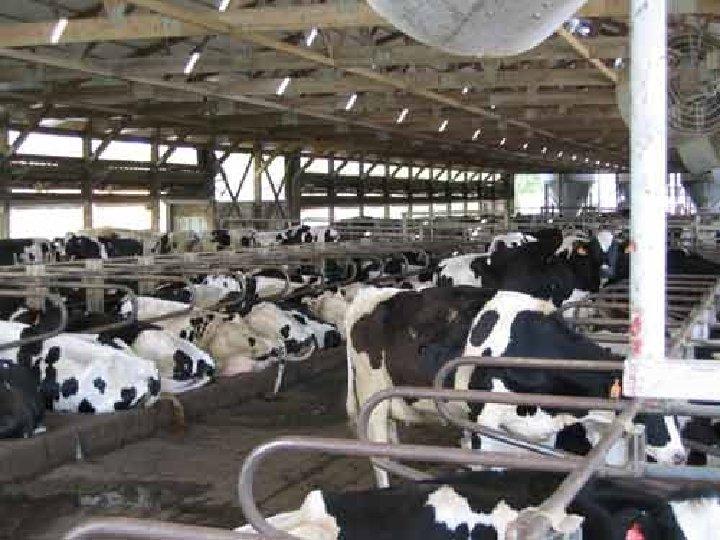
Ng'ombe wenye madoa meupe, wamesimama ndani ya jumba kubwa la kisasa la kufugia, lenye sakafu safi ya saruu. Vyombo vya kulishia vilivyojengewa kwa nondo na taa za umeme zikiangaza eneo lote kwa utaratibu.